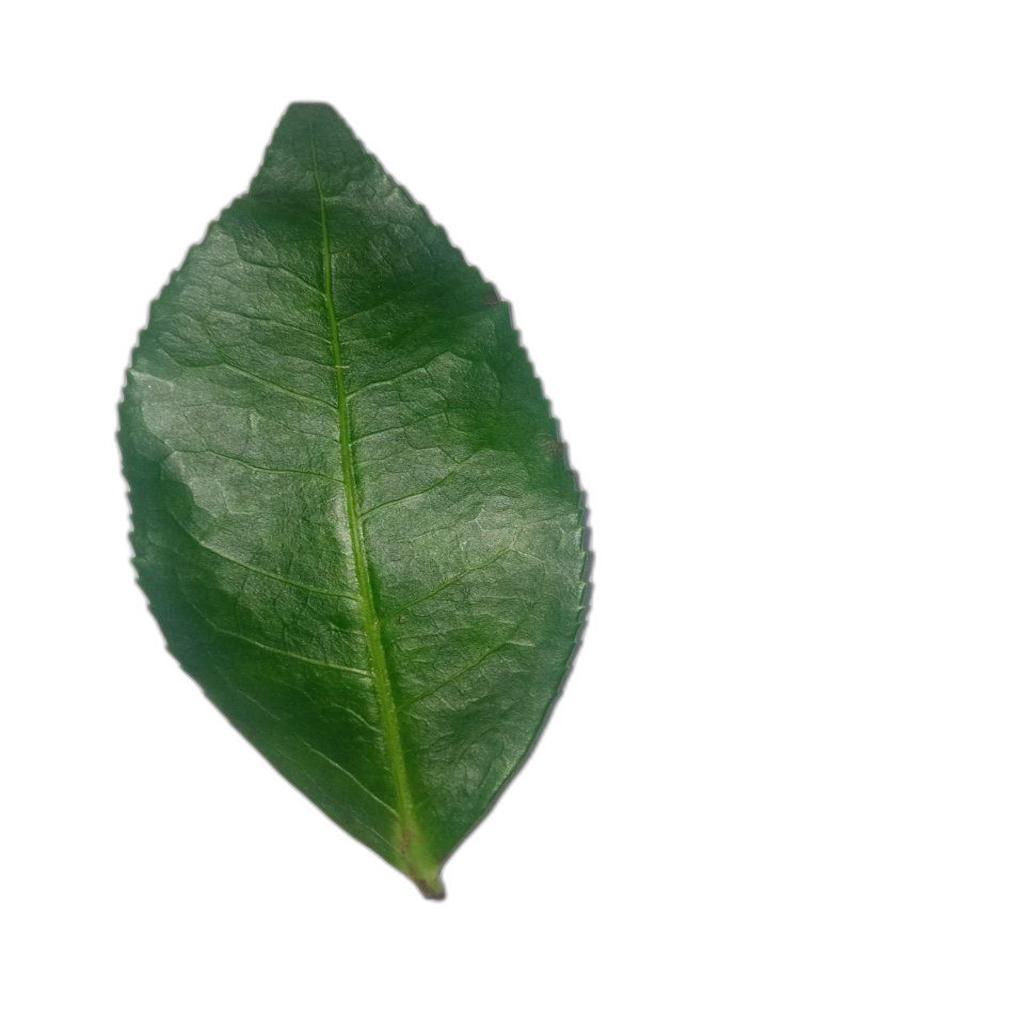
Label: Healthy